Trauma Center: Under the Knife

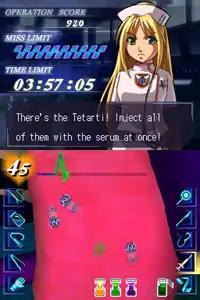
The display is split between two screens. The upper screen shows gameplay displays and the assistant character commenting on the operation. The lower screen shows the operation in question.

"Trauma Center: Under the Knife" is a video game that combines surgical simulation gameplay with storytelling using non-interactive visual novel segments using static scenes, character portraits, text boxes, and voice clips during gameplay segments. The top screen of the Nintendo DS is dedicated to story sequences and level statistics displayed as 2D artwork, while the bottom touch screen is dedicated to the operations themselves rendered using 3D models. Players take on the role of protagonist Derek Stiles, a young surgeon with a mystical ability called the Healing Touch. Each operation tasks players with curing the patient of one or multiple ailments within a time limit.